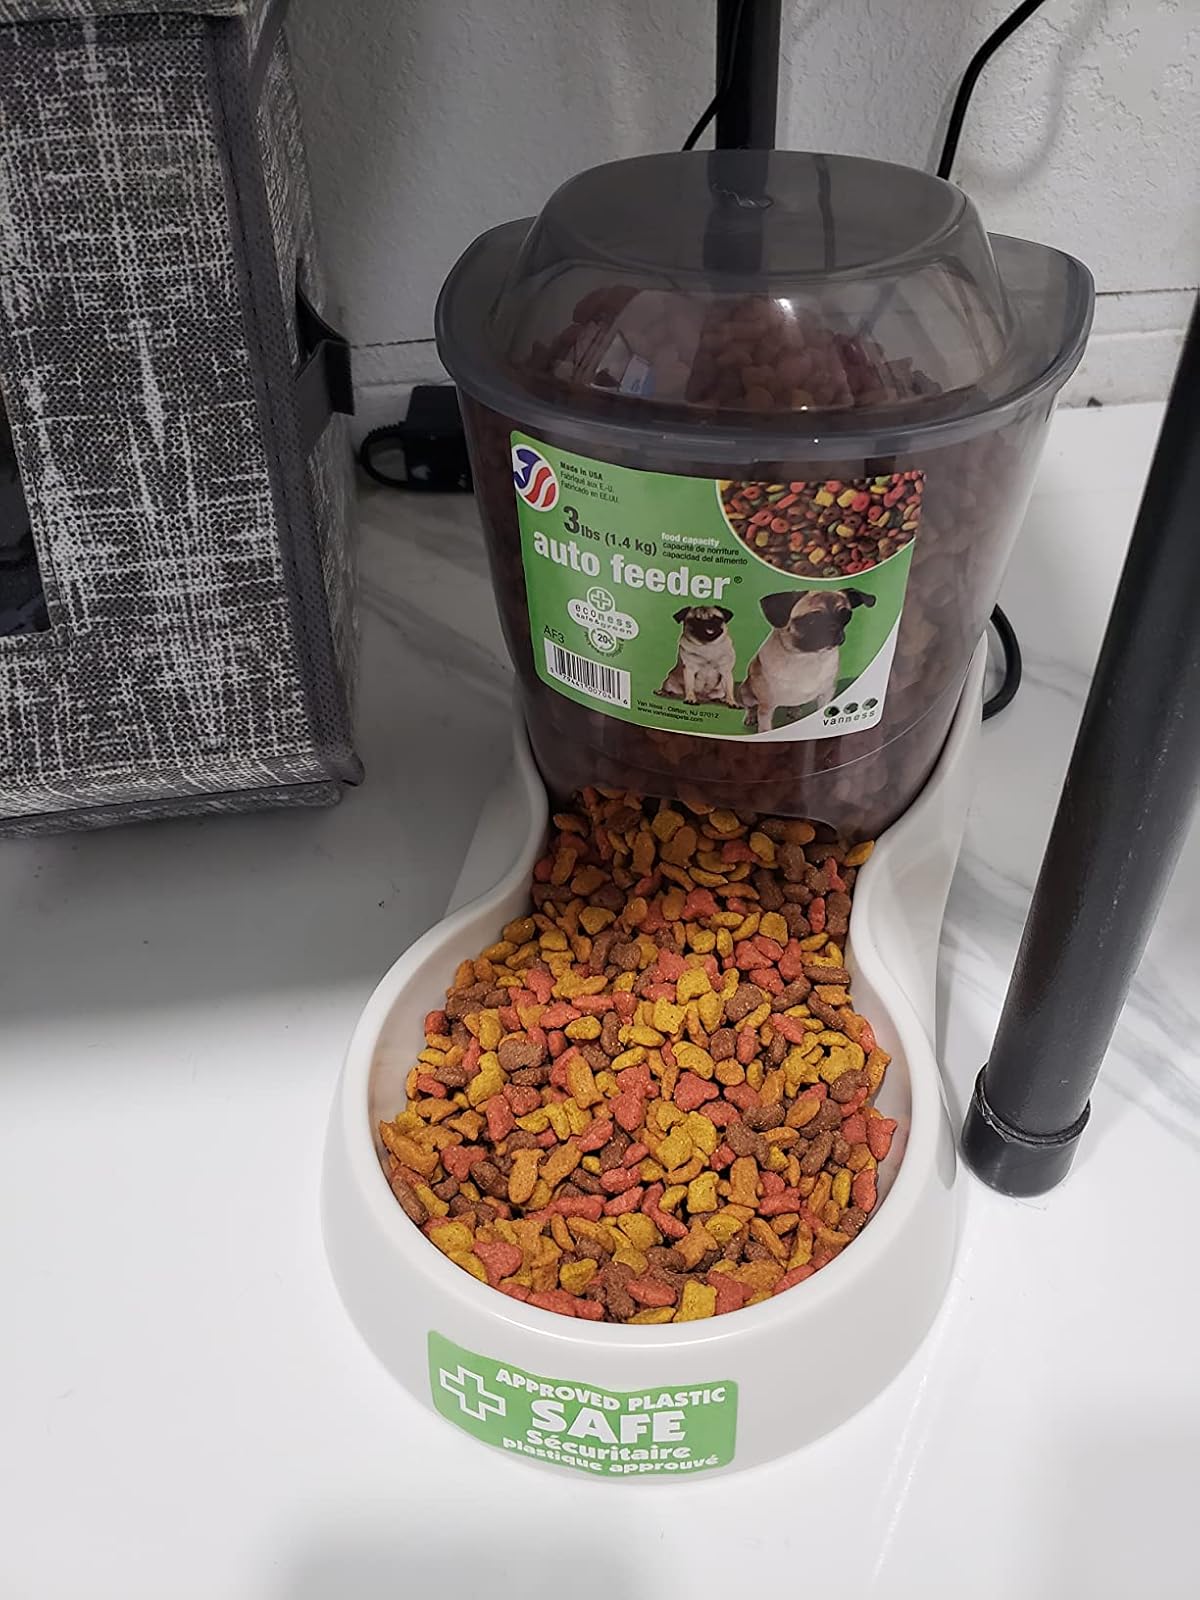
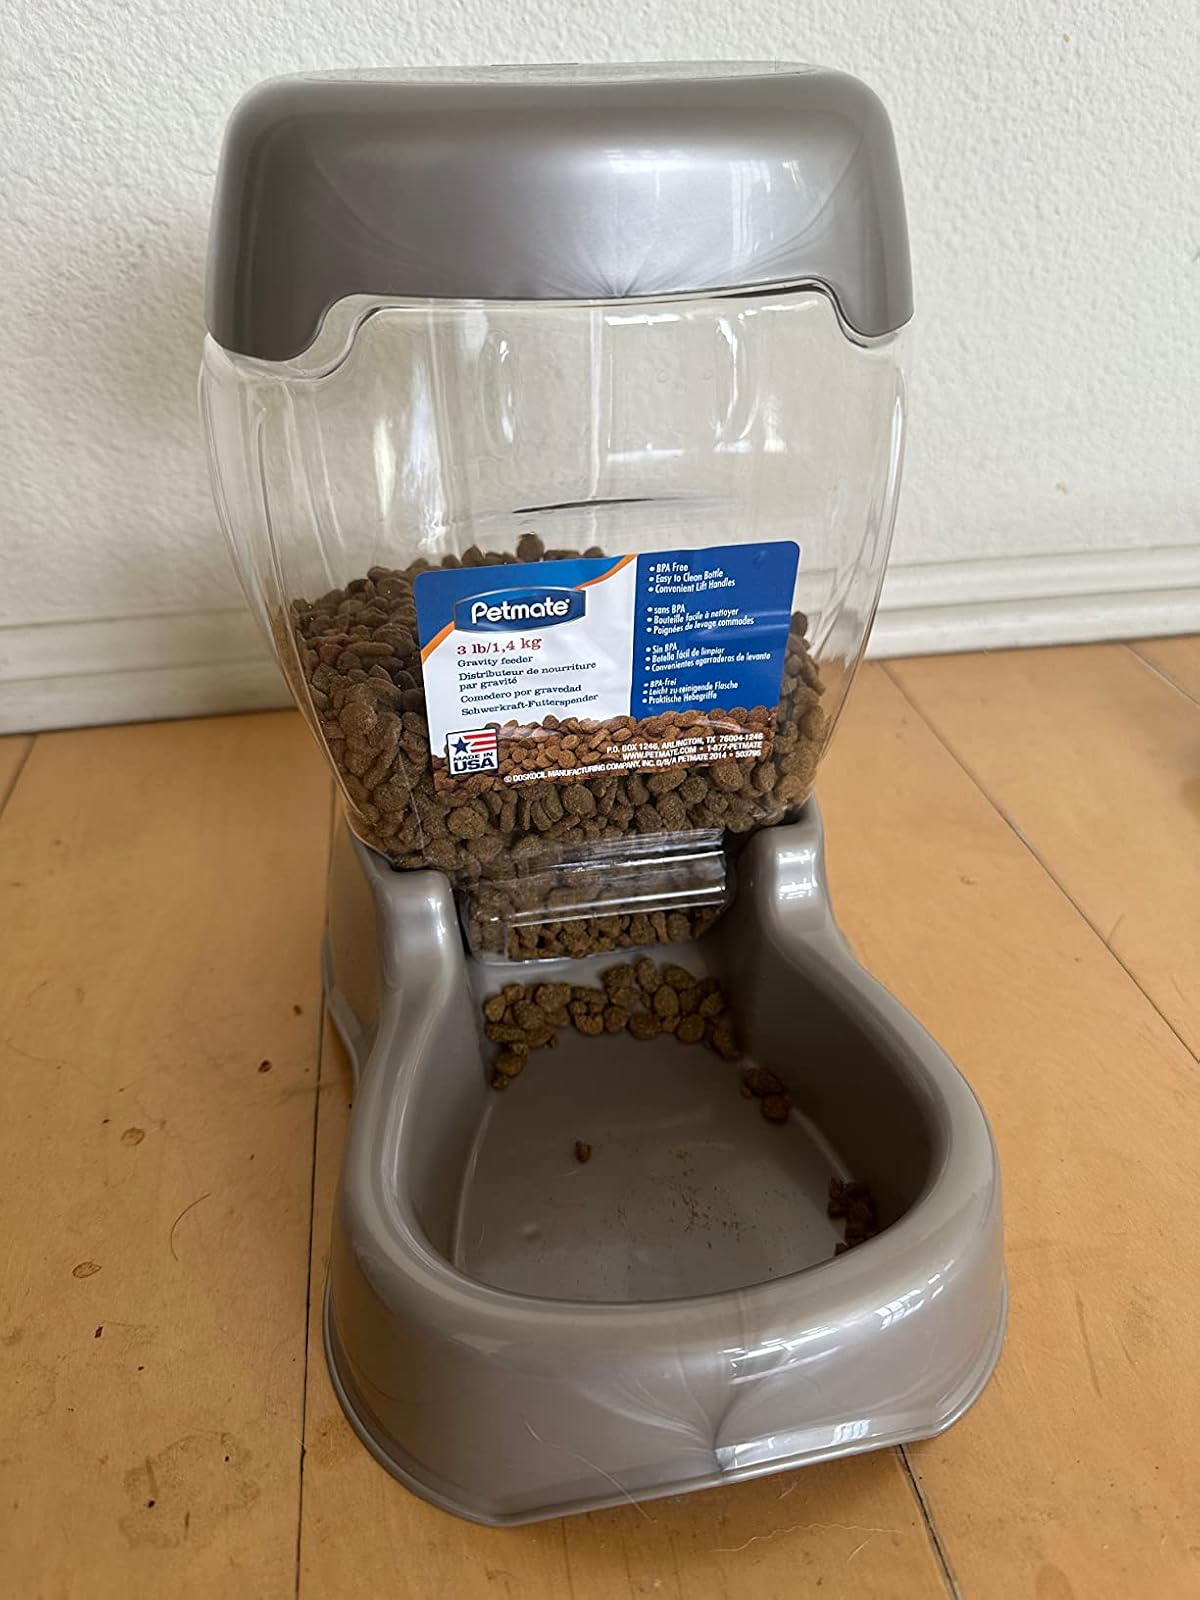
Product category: items_feeder
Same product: no